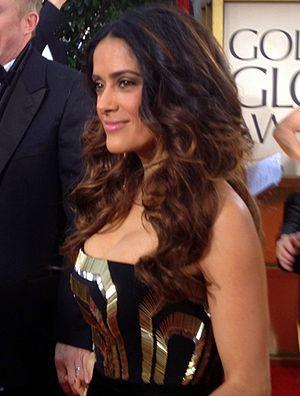
Ugly Betty ou Chère Betty est une série télévisée américaine en 85 épisodes de 42 minutes adaptée par Silvio Horta et Salma Hayek de la telenovela colombienne Yo soy Betty, la fea de Fernando Gaitán et diffusée du 28 septembre 2006 au 14 avril 2010 sur le réseau ABC et en simultané au Canada sur Citytv.
Salma Hayek Pinault, de son nom complet Salma Valgarma Hayek Jiménez et couramment appelée Salma Hayek, née le 2 septembre 1966 à Coatzacoalcos, dans l'État de Veracruz de Ignacio de la Llave, au, est une actrice, réalisatrice et productrice mexicano-américaine.